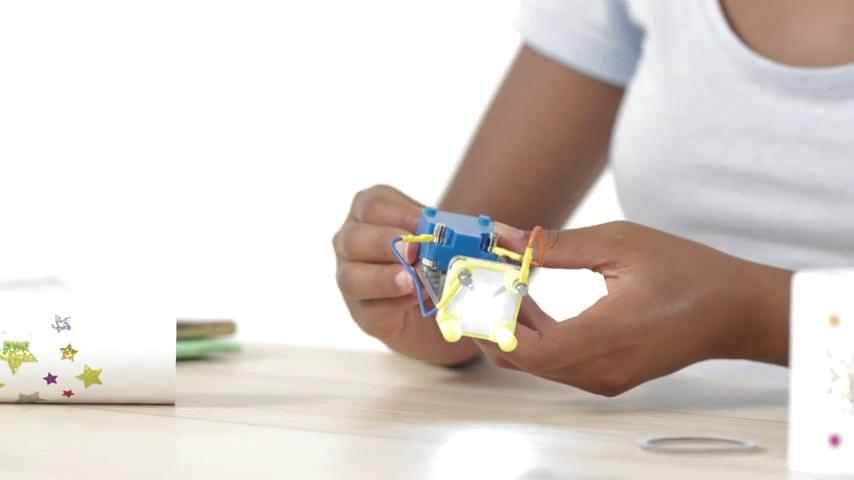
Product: Circuit Cubes Bright Lights STEM Toy Lego Compatible Electronic Building Blocks Construction Kit Ultra Bright LED Projects
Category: Toys & Games | Learning & Education | Science Kits & Toys
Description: Fits your bricks: works with Lego, mega bloks and other building bricks Just click together our modular battery, motor, and LED Cubes to energize your creations.
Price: $19.10
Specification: ProductDimensions:6x1.5x2inches|ItemWeight:1.3pounds|ShippingWeight:1.3pounds(Viewshippingratesandpolicies)|DomesticShipping:ItemcanbeshippedwithinU.S.|InternationalShipping:ThisitemcanbeshippedtoselectcountriesoutsideoftheU.S.LearnMore|ASIN:B07431B9SP|Itemmodelnumber:11021-0000|Manufacturerrecommendedage:8-12years|Batteries:1LithiumPolymerbatteriesrequired.(included)